The Acclaimed

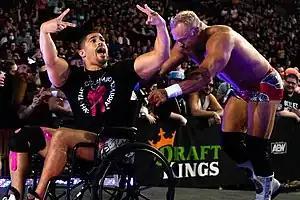
Bowens during his injury with manager Billy Gunn

Beginning in 2022, the Acclaimed allied with the Gunn Club (Billy Gunn & his sons Austin Gunn and Colten Gunn). On "Dark" and "Dark: Elevation", the alliance defeated the Dark Order and later the team of Lee Johnson, Brock Anderson, Lee Moriarty, and Matt Sydal. Although ostentisiably allies, the Acclaimed regularly disparaged Austin and Colton, with Billy Gunn showing unequal favour towards Caster and Bowens. The Acclaimed competed in a #1 contendership tag battle royal on March 3, 2022, although lost to the Young Bucks. They later challenged Jurassic Express for the tag titles, but were unsuccessful. In May 2022, Bowens underwent knee surgery, sidelining him for several months. During this time Bowens still attended AEW shows and performed his regular promos, although did not wrestle and was confined to a wheelchair; Caster subsequently teamed increasingly with the Gunns. Bowens returned from injury at the "Blood and Guts" edition of "Dynamite".